Sebastian Arocha Morton

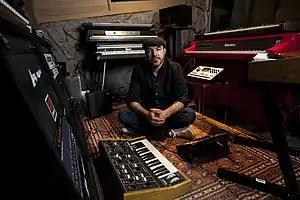
Morton at the ROCAsound studio in 2019

Morton graduated from the Berklee College of Music in Boston, where he studied film scoring and production/engineering. Afterwards, he moved to Los Angeles, California to pursue a career in the film and music industries as a staff writer for Universal Music.